Grumpy Cat

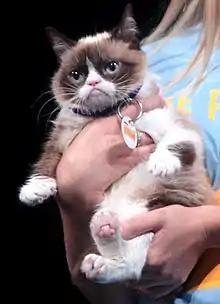
Grumpy Cat at VidCon 2014

Tardar Sauce (April 4, 2012 – May 14, 2019), nicknamed Grumpy Cat, was an American internet celebrity cat. She was known for her permanently "grumpy" facial appearance, which was caused by an underbite and feline dwarfism. She came to prominence when a photograph of her was posted on September 22, 2012, on social news website Reddit by Bryan Bundesen, the brother of her owner Tabatha Bundesen. "Lolcats" and parodies created from the photograph by Reddit users became popular. She was the subject of a popular Internet meme in which humorously negative, cynical images were made from photographs of her.